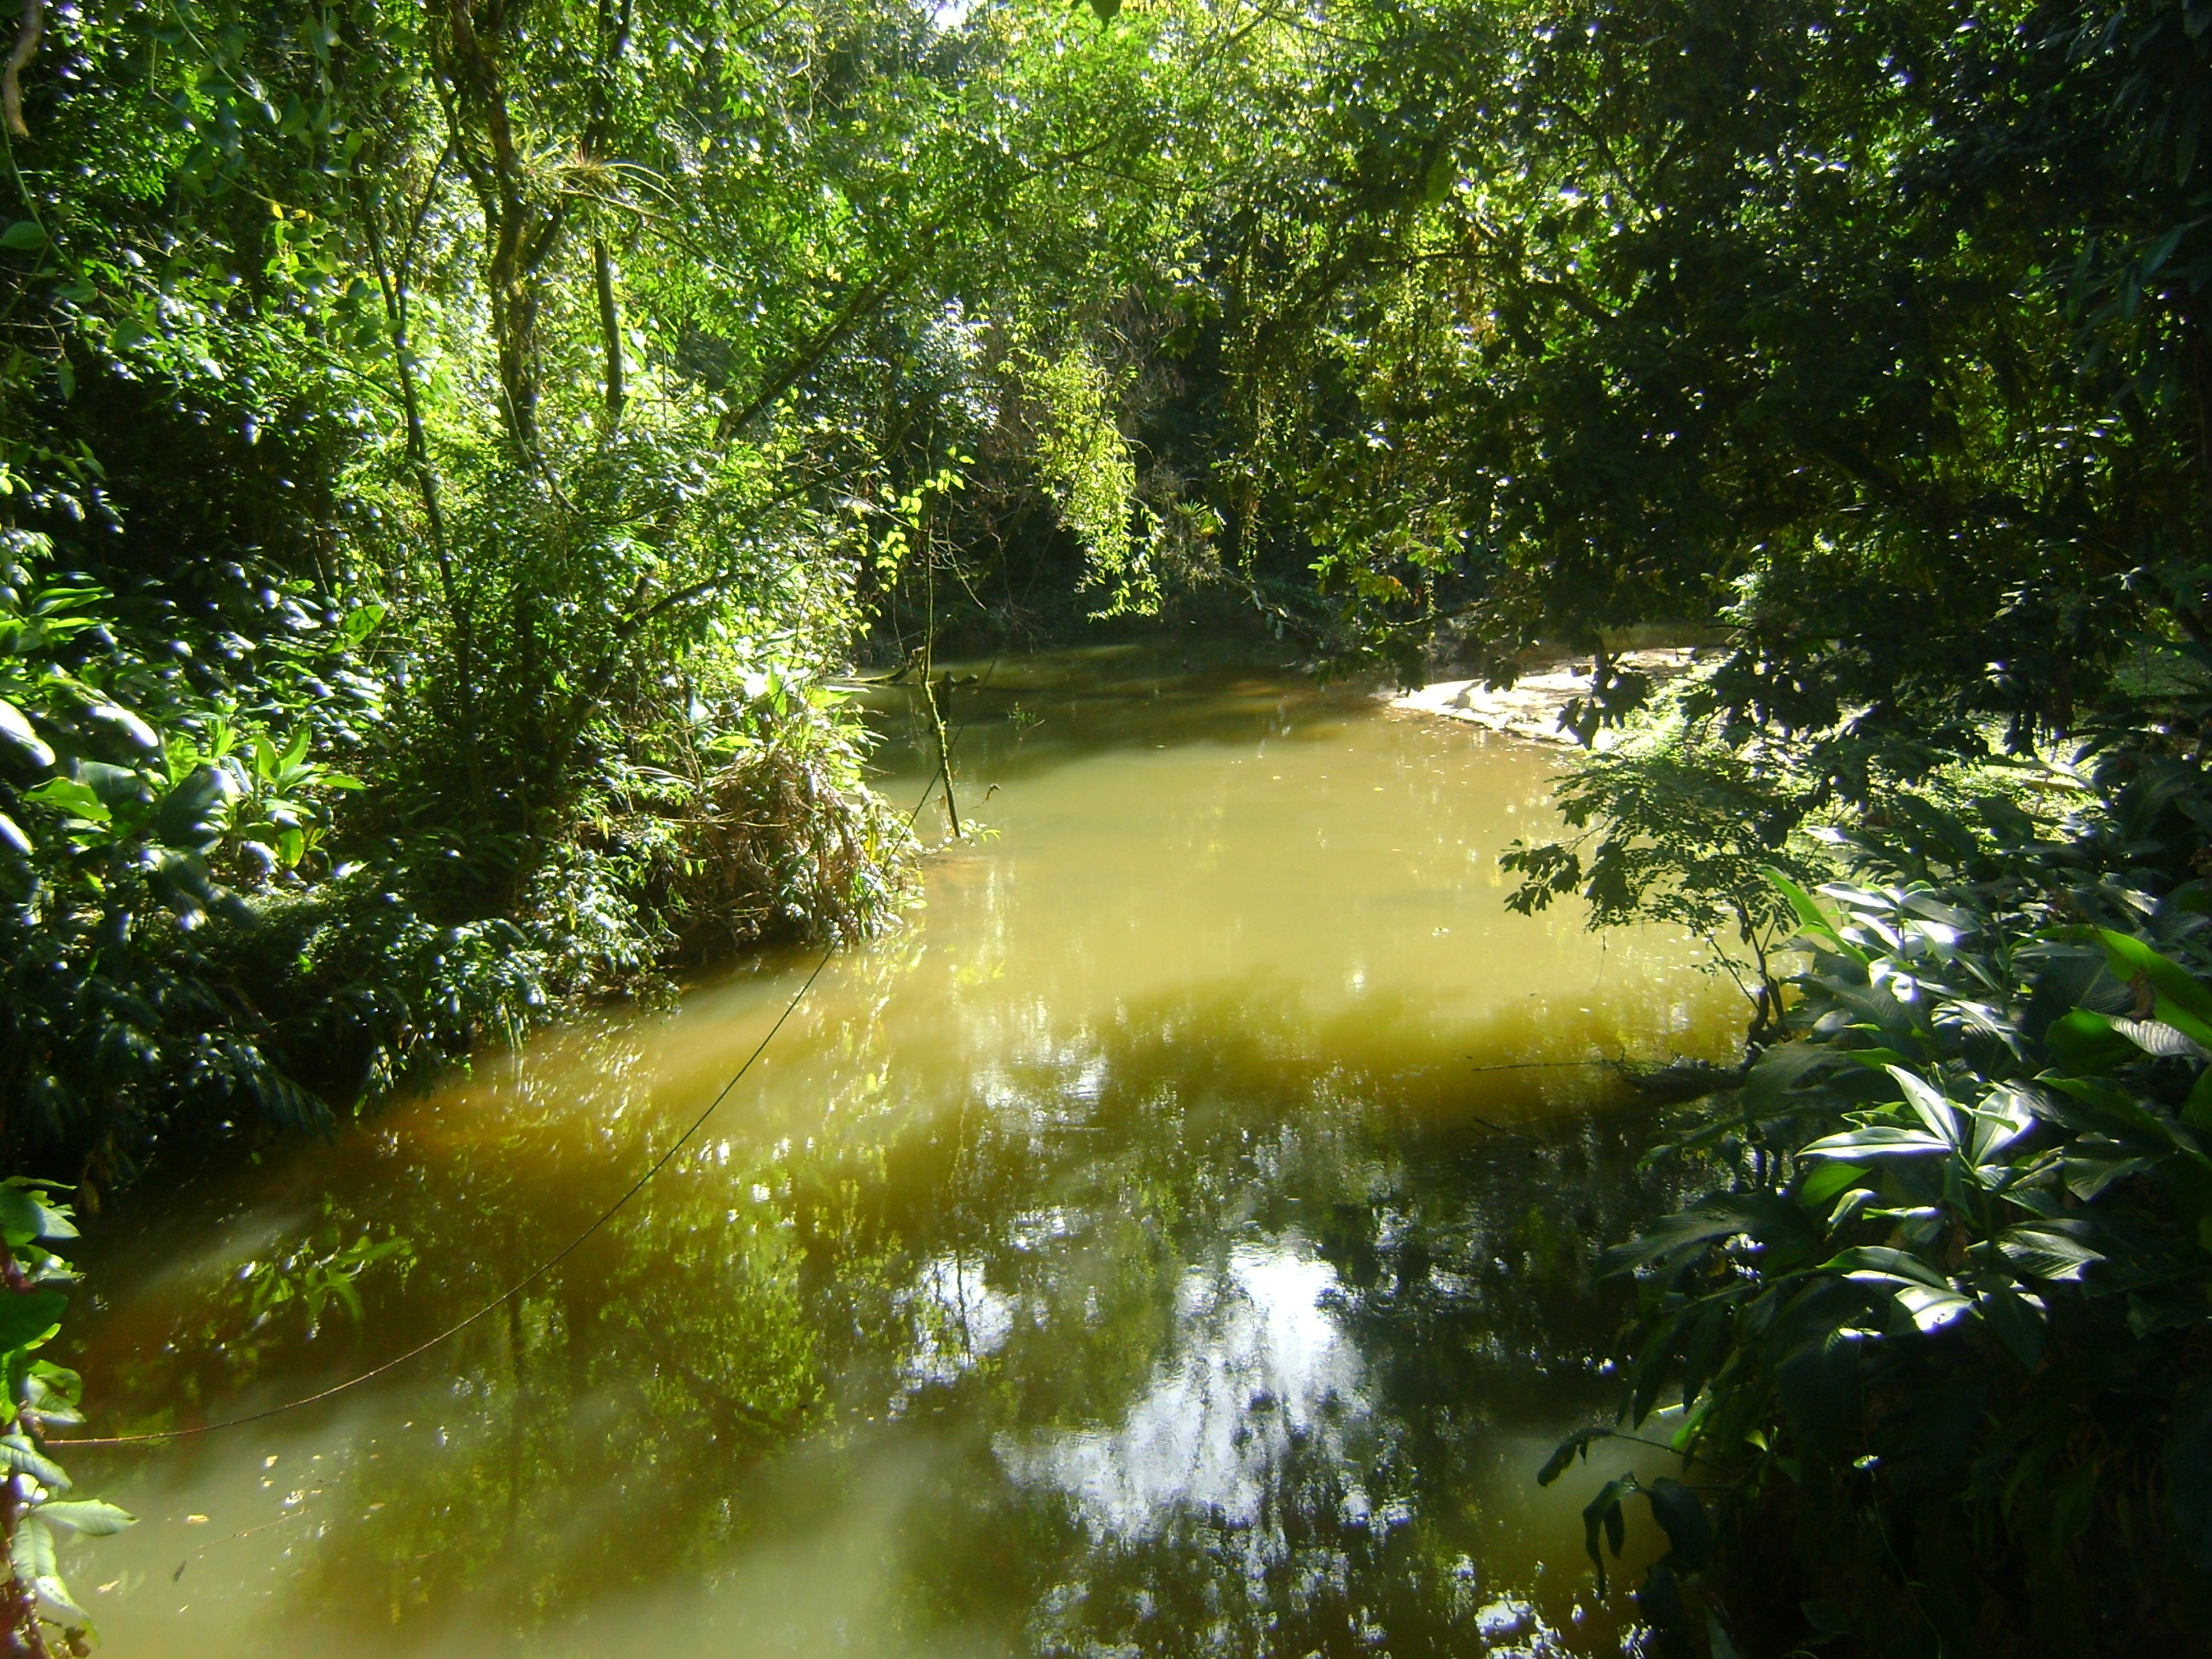
tree, water, nature, forest, sunlight, leaf, river, pond, stream, green, jungle, botany, body of water, vegetation, rainforest, woodland, habitat, tropics, water feature, mountain stream, ribeiro, natural environment